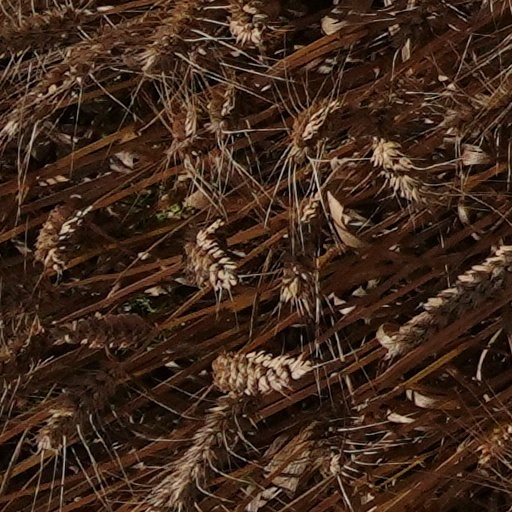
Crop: wheat